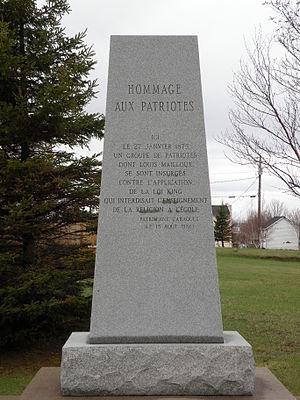
Monument Hommage aux patriotes, à Caraquet, au Nouveau-Brunswick (Canada).
Liste des lieux patrimoniaux du comté de Gloucester au Nouveau-Brunswick inscrit au répertoire des lieux patrimoniaux du Canada, qu'ils soient de niveau provincial, fédéral ou local.
L'affaire Louis Mailloux est une série d'événements violents assimilés à une jacquerie ayant secoué la ville de Caraquet, au Nouveau-Brunswick, en janvier 1875.